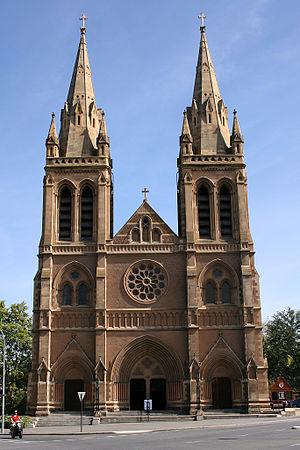
L’architecture australienne, au moins au début de l'histoire du pays, fut influencée par les architectures anglaise et américaine. Au mieux, les architectes australiens cherchaient à être les premiers à importer les nouveaux styles et essayaient de leur donner des caractères locaux. L'architecture australienne contemporaine post-seconde Guerre mondiale reflète le multiculturalisme de la société australienne et lui donne une identité émergente multifactorielle.
La Cathédrale Saint-Pierre d'Adélaïde est une cathédrale anglicane et le principal sanctuaire de la capitale de l'État de l'Australie-Méridionale. Elle est située sur une parcelle de terrain de 4 000 m² jouxtant la King William Road, l'une des principales artères de l'agglomération.
Une cathédrale est, à l'origine, une église où se trouve le siège de l'évêque ayant la charge d'un diocèse. La cathédrale est en usage dans l'Église catholique, l'Église orthodoxe, l'Église anglicane.